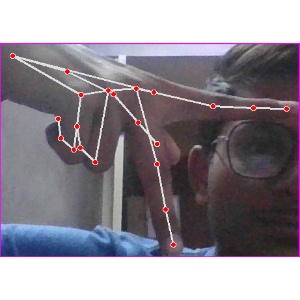
अक्षर: प